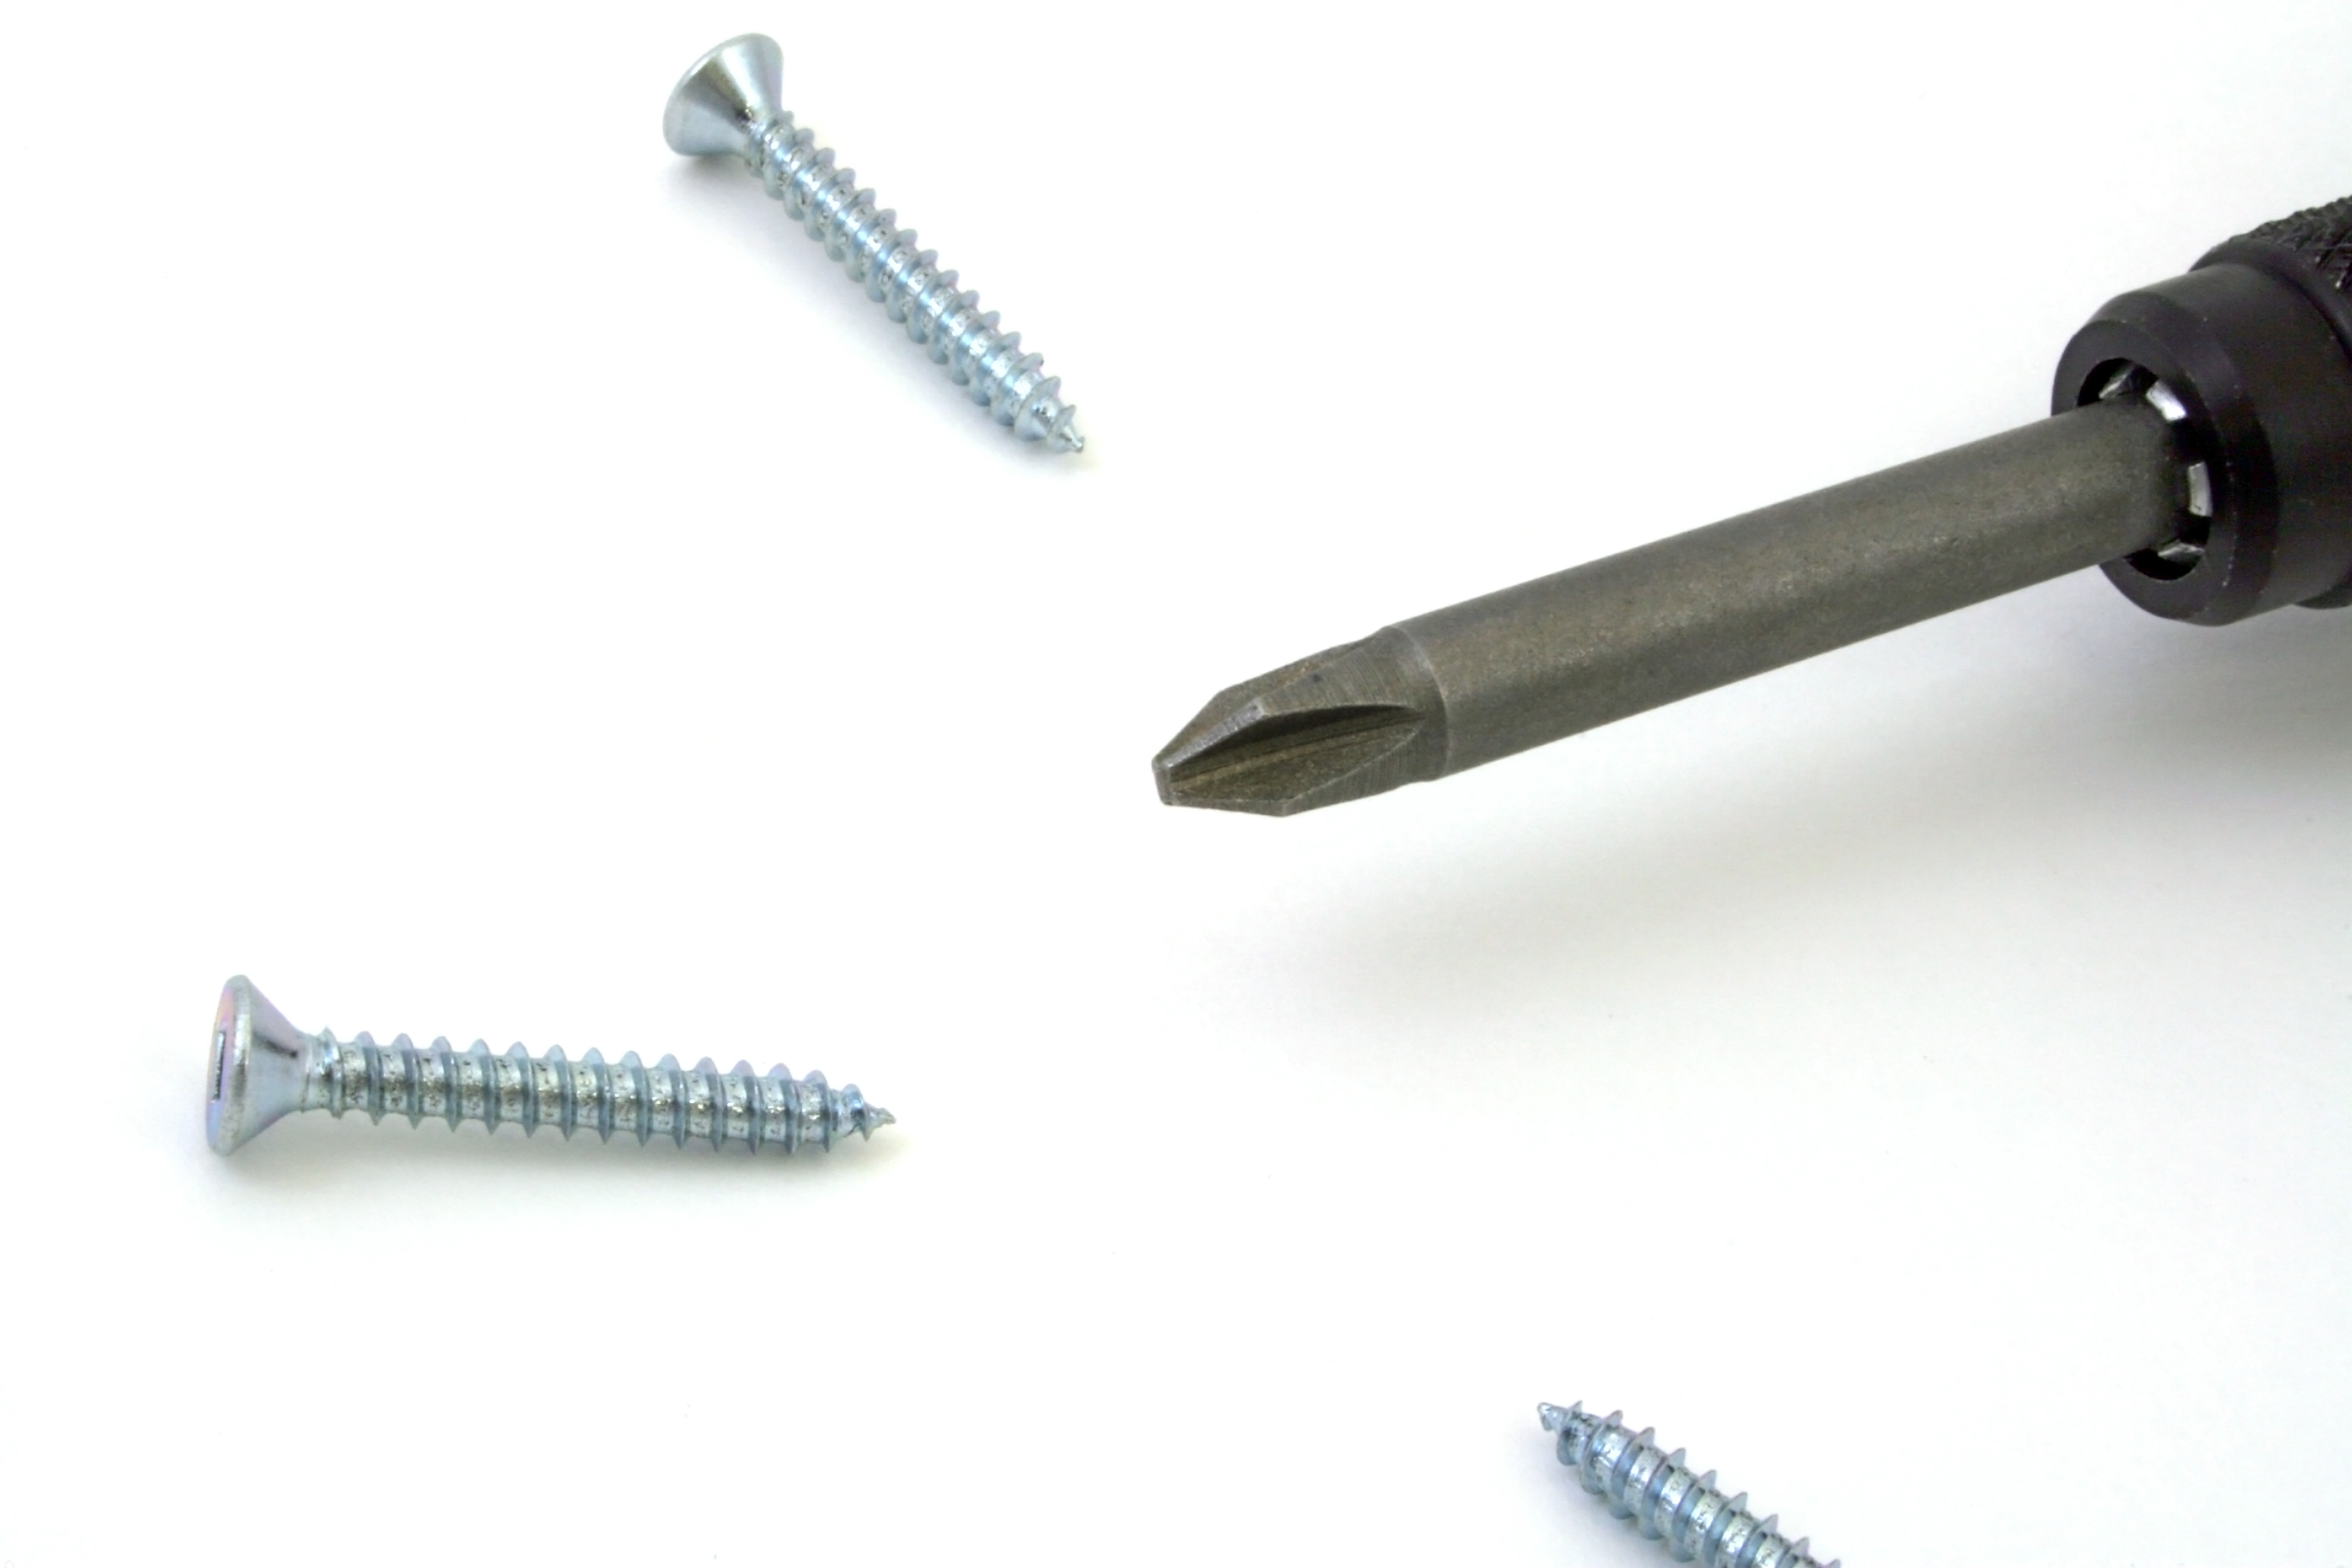
screw, product, tools, screwdriver, screws